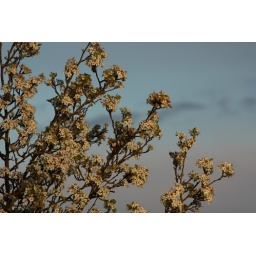
It seems like yesterday this tree in front of my house was bare...